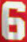
Number: 6